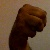
The image shows a hand gesture representing the letter 'M' in Indian Sign Language.